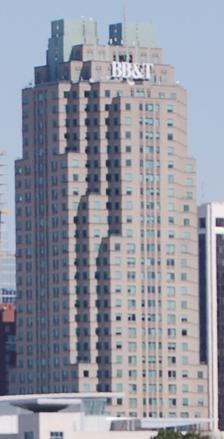
Building: Two Hannover Square
Country: United States of America
Year built: 1991
Two Hannover Square is a 29-story 431.01 ft (131.37 m) skyscraper at 434 Fayetteville Street in Raleigh, North Carolina with 433,900 square feet (40,310 m 2 ) of office space. Its major tenant is Truist bank . From its opening in 1991 until the completion of RBC Plaza in 2008, it was Raleigh's tallest building. Office in North Carolina, United States of America Two Hannover Square General information Status Completed Type Office Location Fayetteville Street Raleigh , North Carolina , United States of America Completed 1991 Height Top floor 431.01 ft (131.37 m) Technical details Floor count 29 Floor area 430,998 sq ft (40,041.0 m 2 ) Design and construction Structural engineer LHC Structural Engineers History Two Hannover Square, built by the same company as nearby One Hannover Square , opened in 1991 as one of the two tallest buildings in Raleigh, the other being First Union Capitol Center . Because both buildings added so much office space to downtown Raleigh at about the same time, the owners had a hard time finding tenants, and in the case of Two Hannover Plaza, the result was bankruptcy . Phoenix Limited Partnership bought Two Hannover Plaza in 1993 for $18.5 million. In late 2021, the building's iconic BB&T logo was replaced with that Truist Financial , the company that formed from the merger of BB&T and SunTrust Bank . Gallery The building at street level Two Hannover Square at Night See also List of tallest buildings in Raleigh, North Carolina List of tallest buildings in North Carolina References